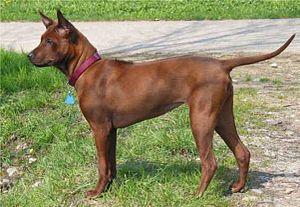
Le chien thaïlandais à crête dorsale est une race de chien originaire de Thaïlande. La Fédération cynologique internationale le répertorie dans le groupe 5, section 7. Sa caractéristique principale est la présence d'une crête de poils implantée en sens inverse le long du dos.